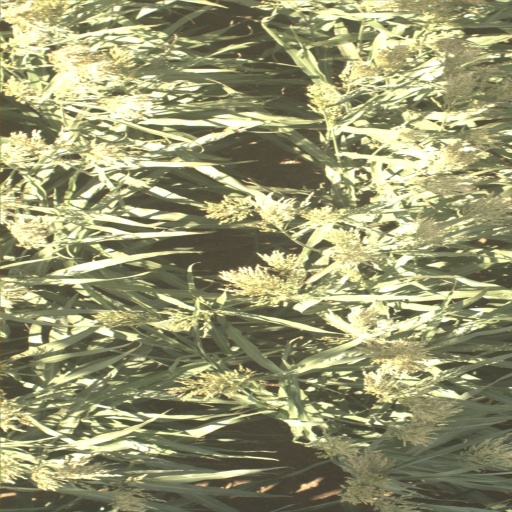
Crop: sorghum